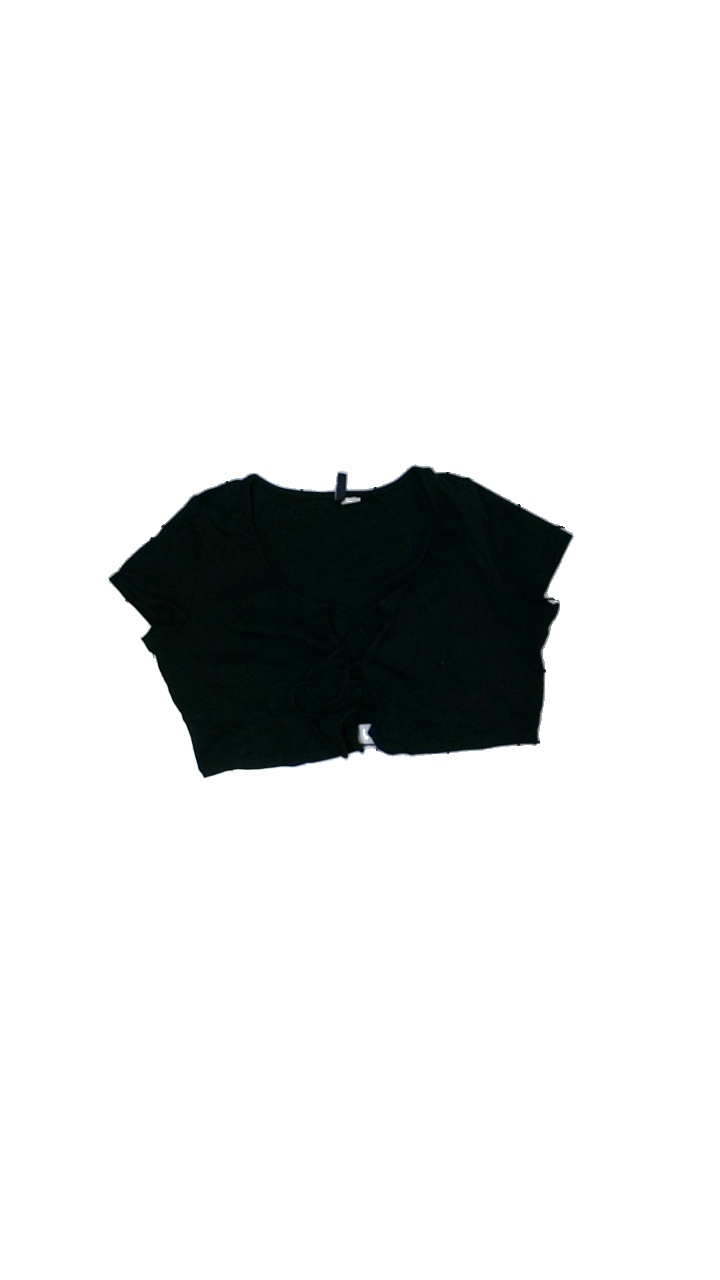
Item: Top (Ladies)
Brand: H&m
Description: Black crop top
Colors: Black
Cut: Cropped, C-collar
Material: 100% cotton
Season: Summer
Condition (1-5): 4
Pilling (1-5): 5
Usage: Reuse
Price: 50-100